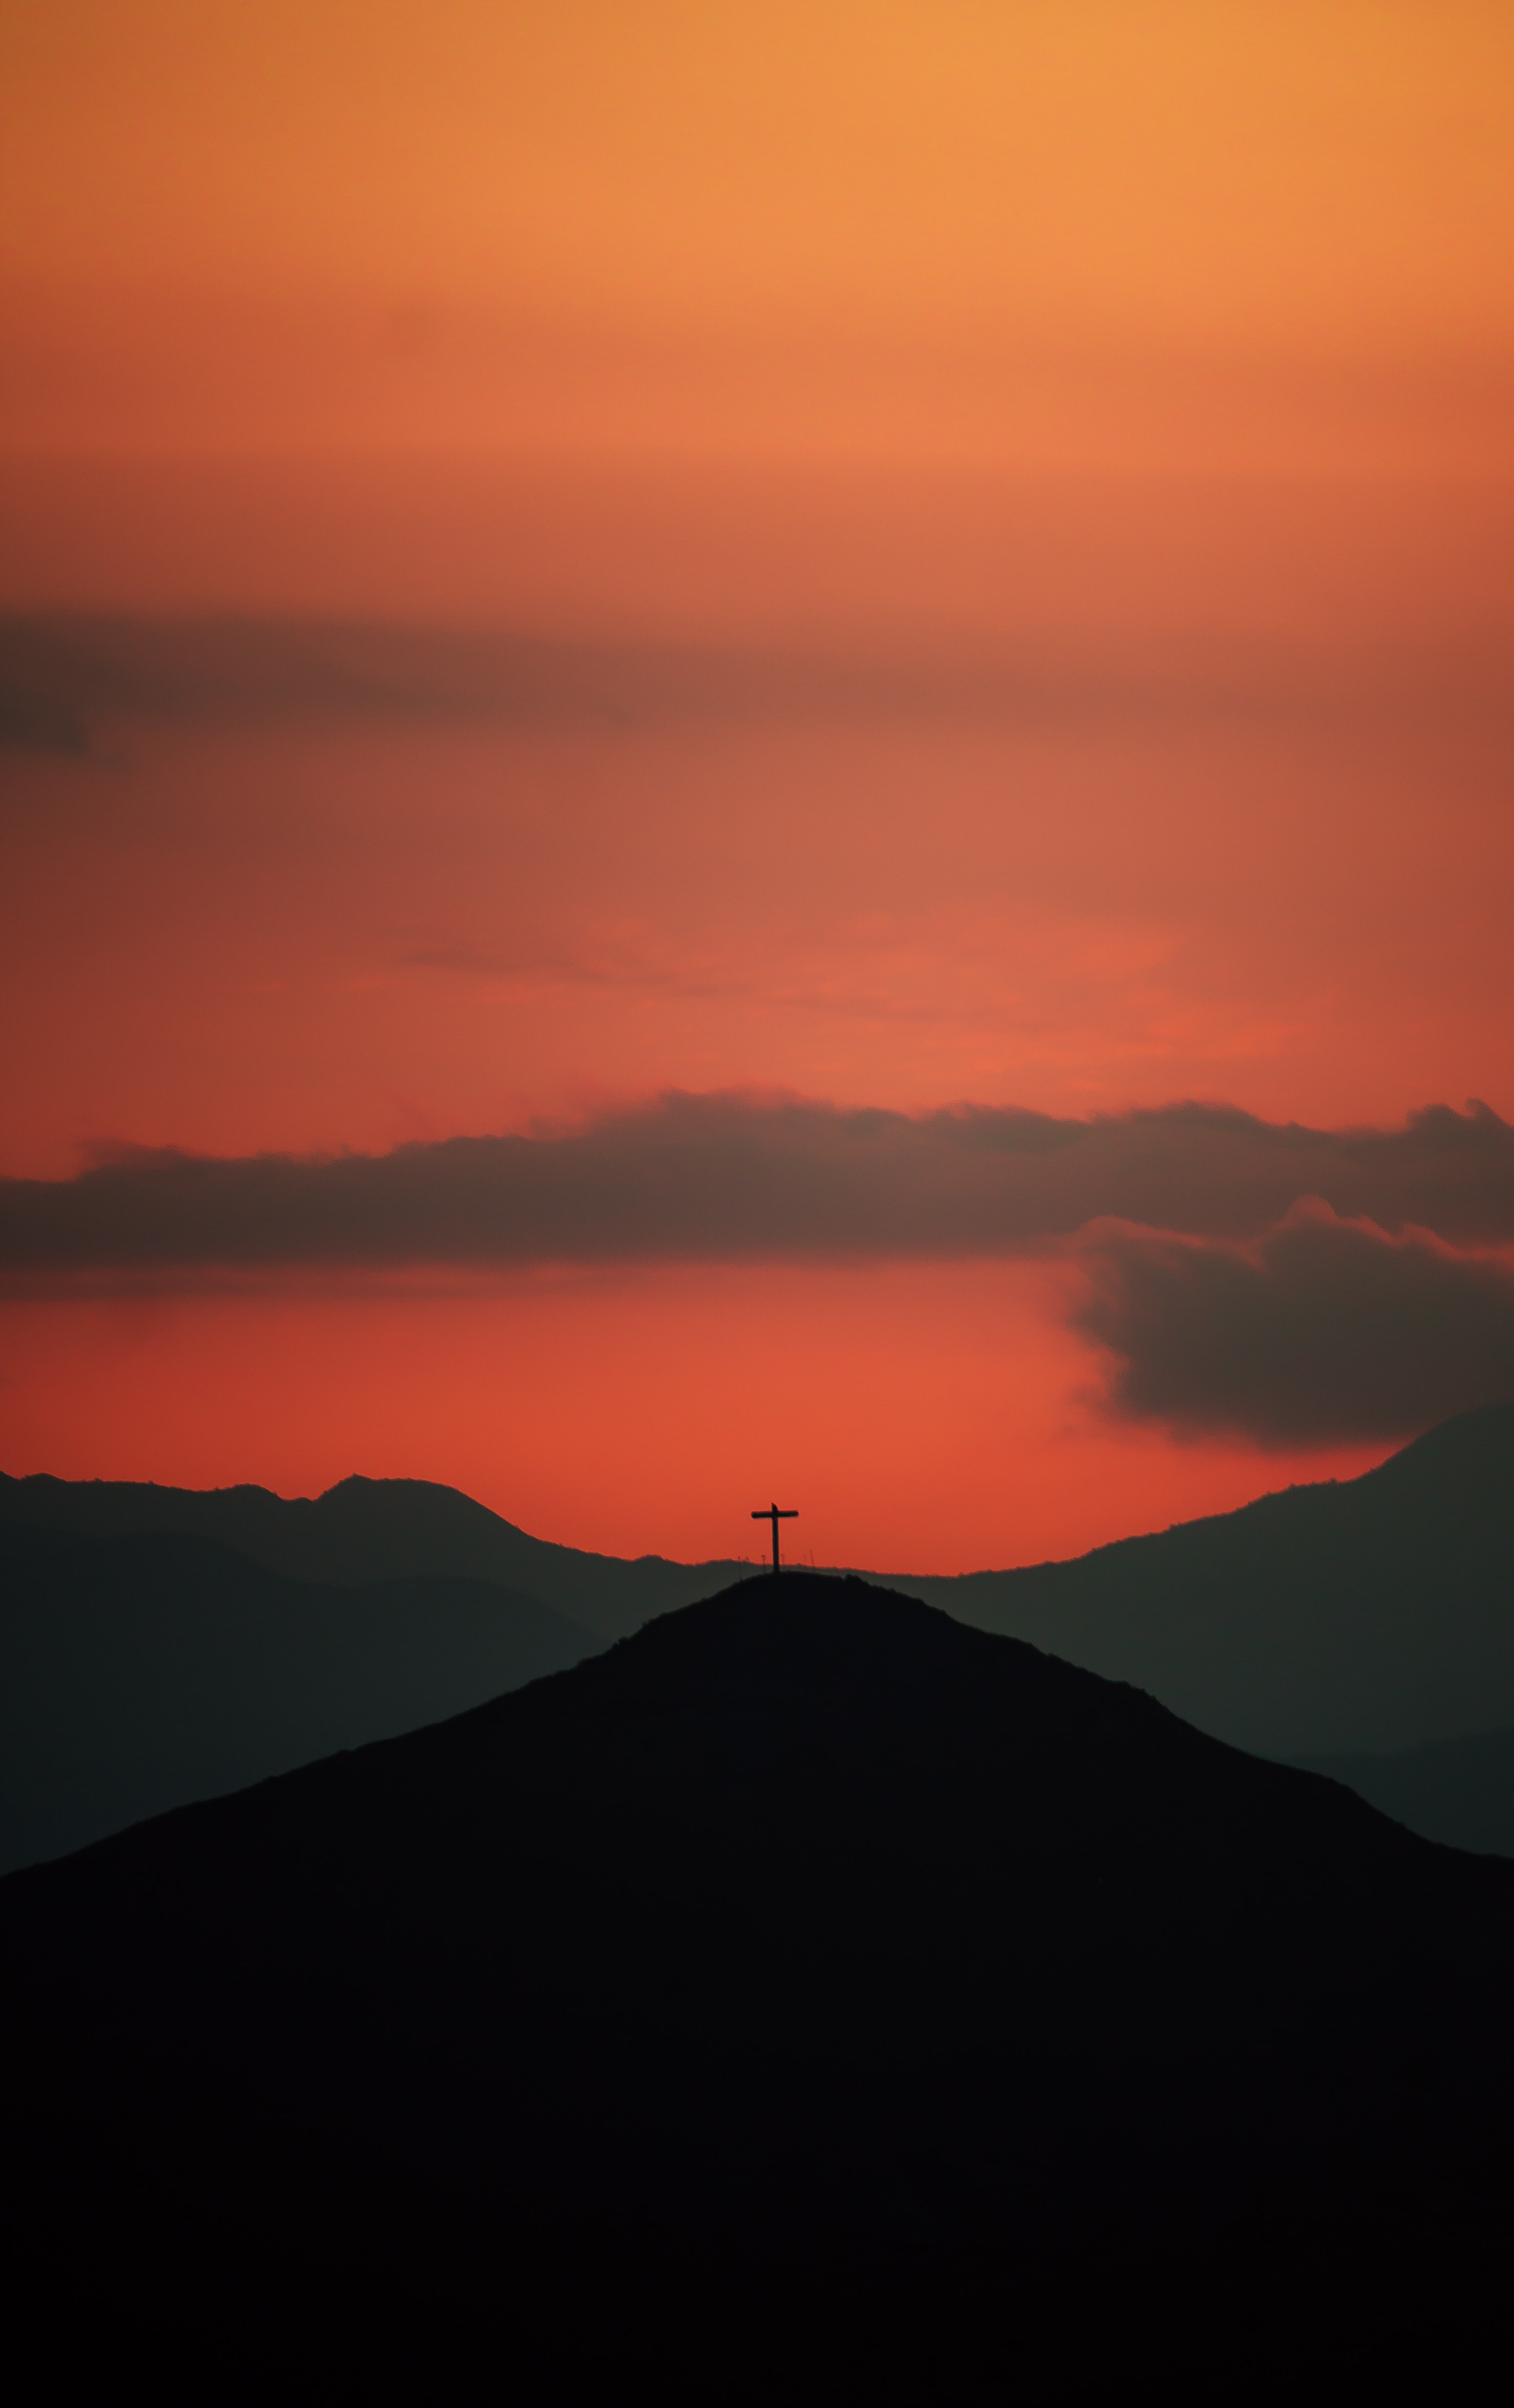
sky, cloud, atmosphere, afterglow, dusk, orange, red sky at morning, natural landscape, atmospheric phenomenon, horizon, sunset, sunrise, slope, landscape, calm, sun, dawn, mountain, cumulus, mountain range, grassland, hill, heat, roof, fell, evening, plateau, astronomical object, summit, ocean, road, winter, silhouette, aeolian landform, sea, tree, celestial event